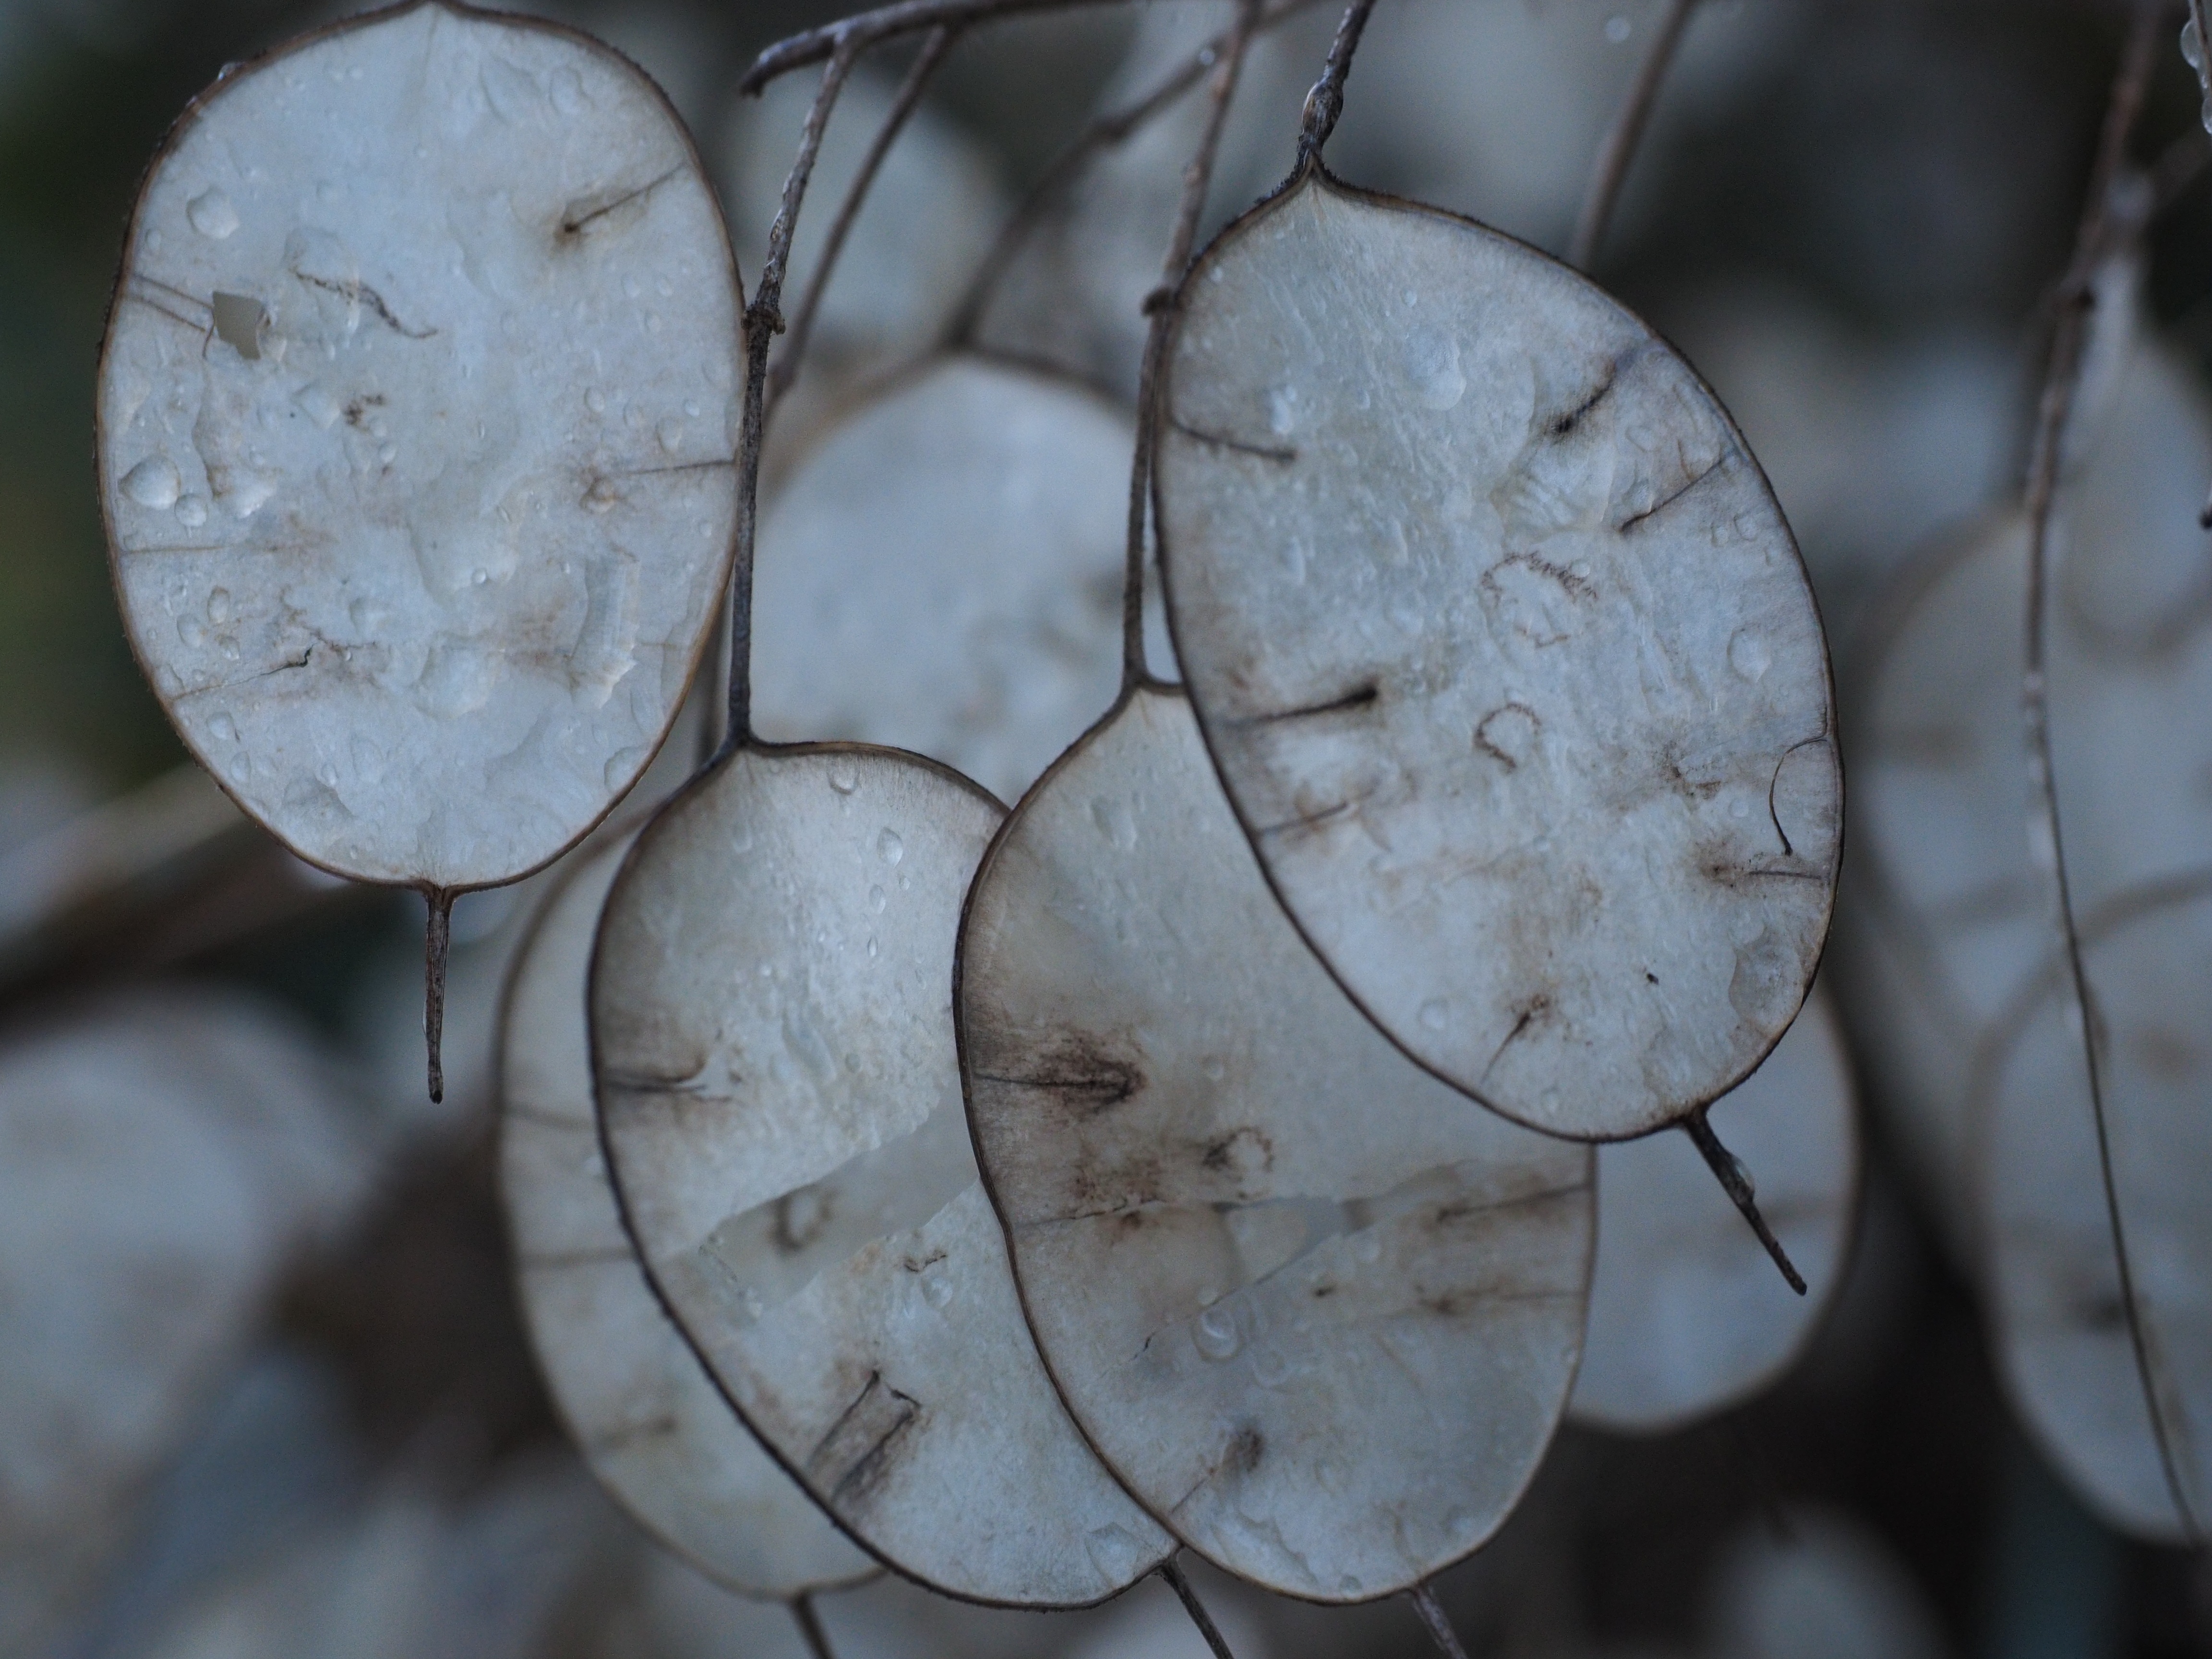
branch, plant, wood, white, photography, leaf, flower, circle, close up, leaves, silver, brassicaceae, macro photography, honesty, lunaria, cruciferous plant, lunaria annua, silver valley, silberling, silver leaf, judas schilling, silberpfennig, one year silver leaf, horticultural silver leaf, judas silberling, judas pfennig, garden lunaria